Photovoltaic system performance

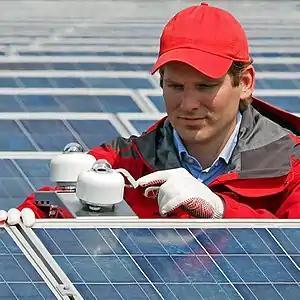
The SR30 pyranometer is an example of an PV monitoring sensor, which can be used in two orientations (horizontal and in plane of array) for measuring irradiance.

Photovoltaic system performance is a function of the climatic conditions, the equipment used and the system configuration. PV performance can be measured as the ratio of actual solar PV system output vs expected values, the measurement being essential for proper solar PV facility's operation and maintenance. The primary energy input is the global light irradiance in the plane of the solar arrays, and this in turn is a combination of the direct and the diffuse radiation.